Chester R. Allen

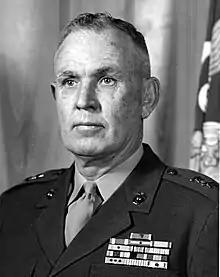
MG Chester R. Allen, USMC

Chester Robinson Allen (February 6, 1905 – April 10, 1972) was decorated officer of the United States Marine Corps with the rank of major general. He spent his career mostly in Quartermaster Department of the Marine Corps beginning in the field assignments, ultimately reaching the capacity of Quartermaster General of the Marine Corps. He held this office between dates January 1, 1960 – June 30, 1963.